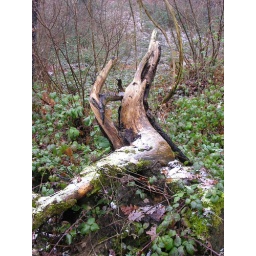
I liked the texture of the tree against the green ground cover.......